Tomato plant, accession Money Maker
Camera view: bottom (45 deg); turntable rotation: 240 degrees
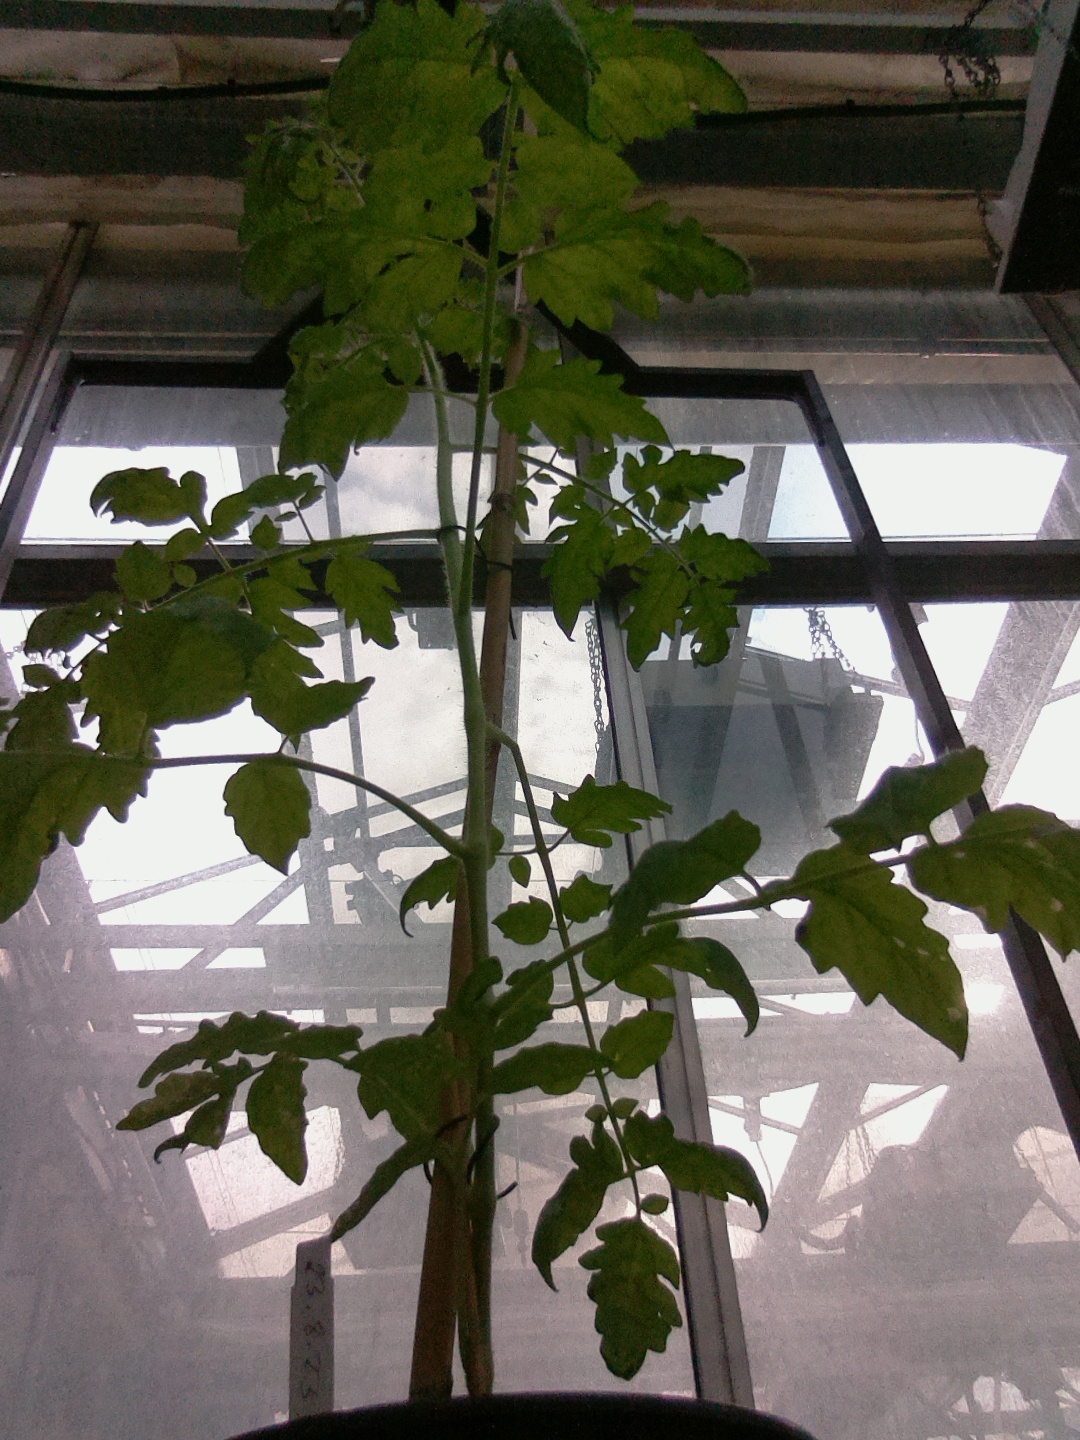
BBCH growth stage 15: 10 of true leaves visible